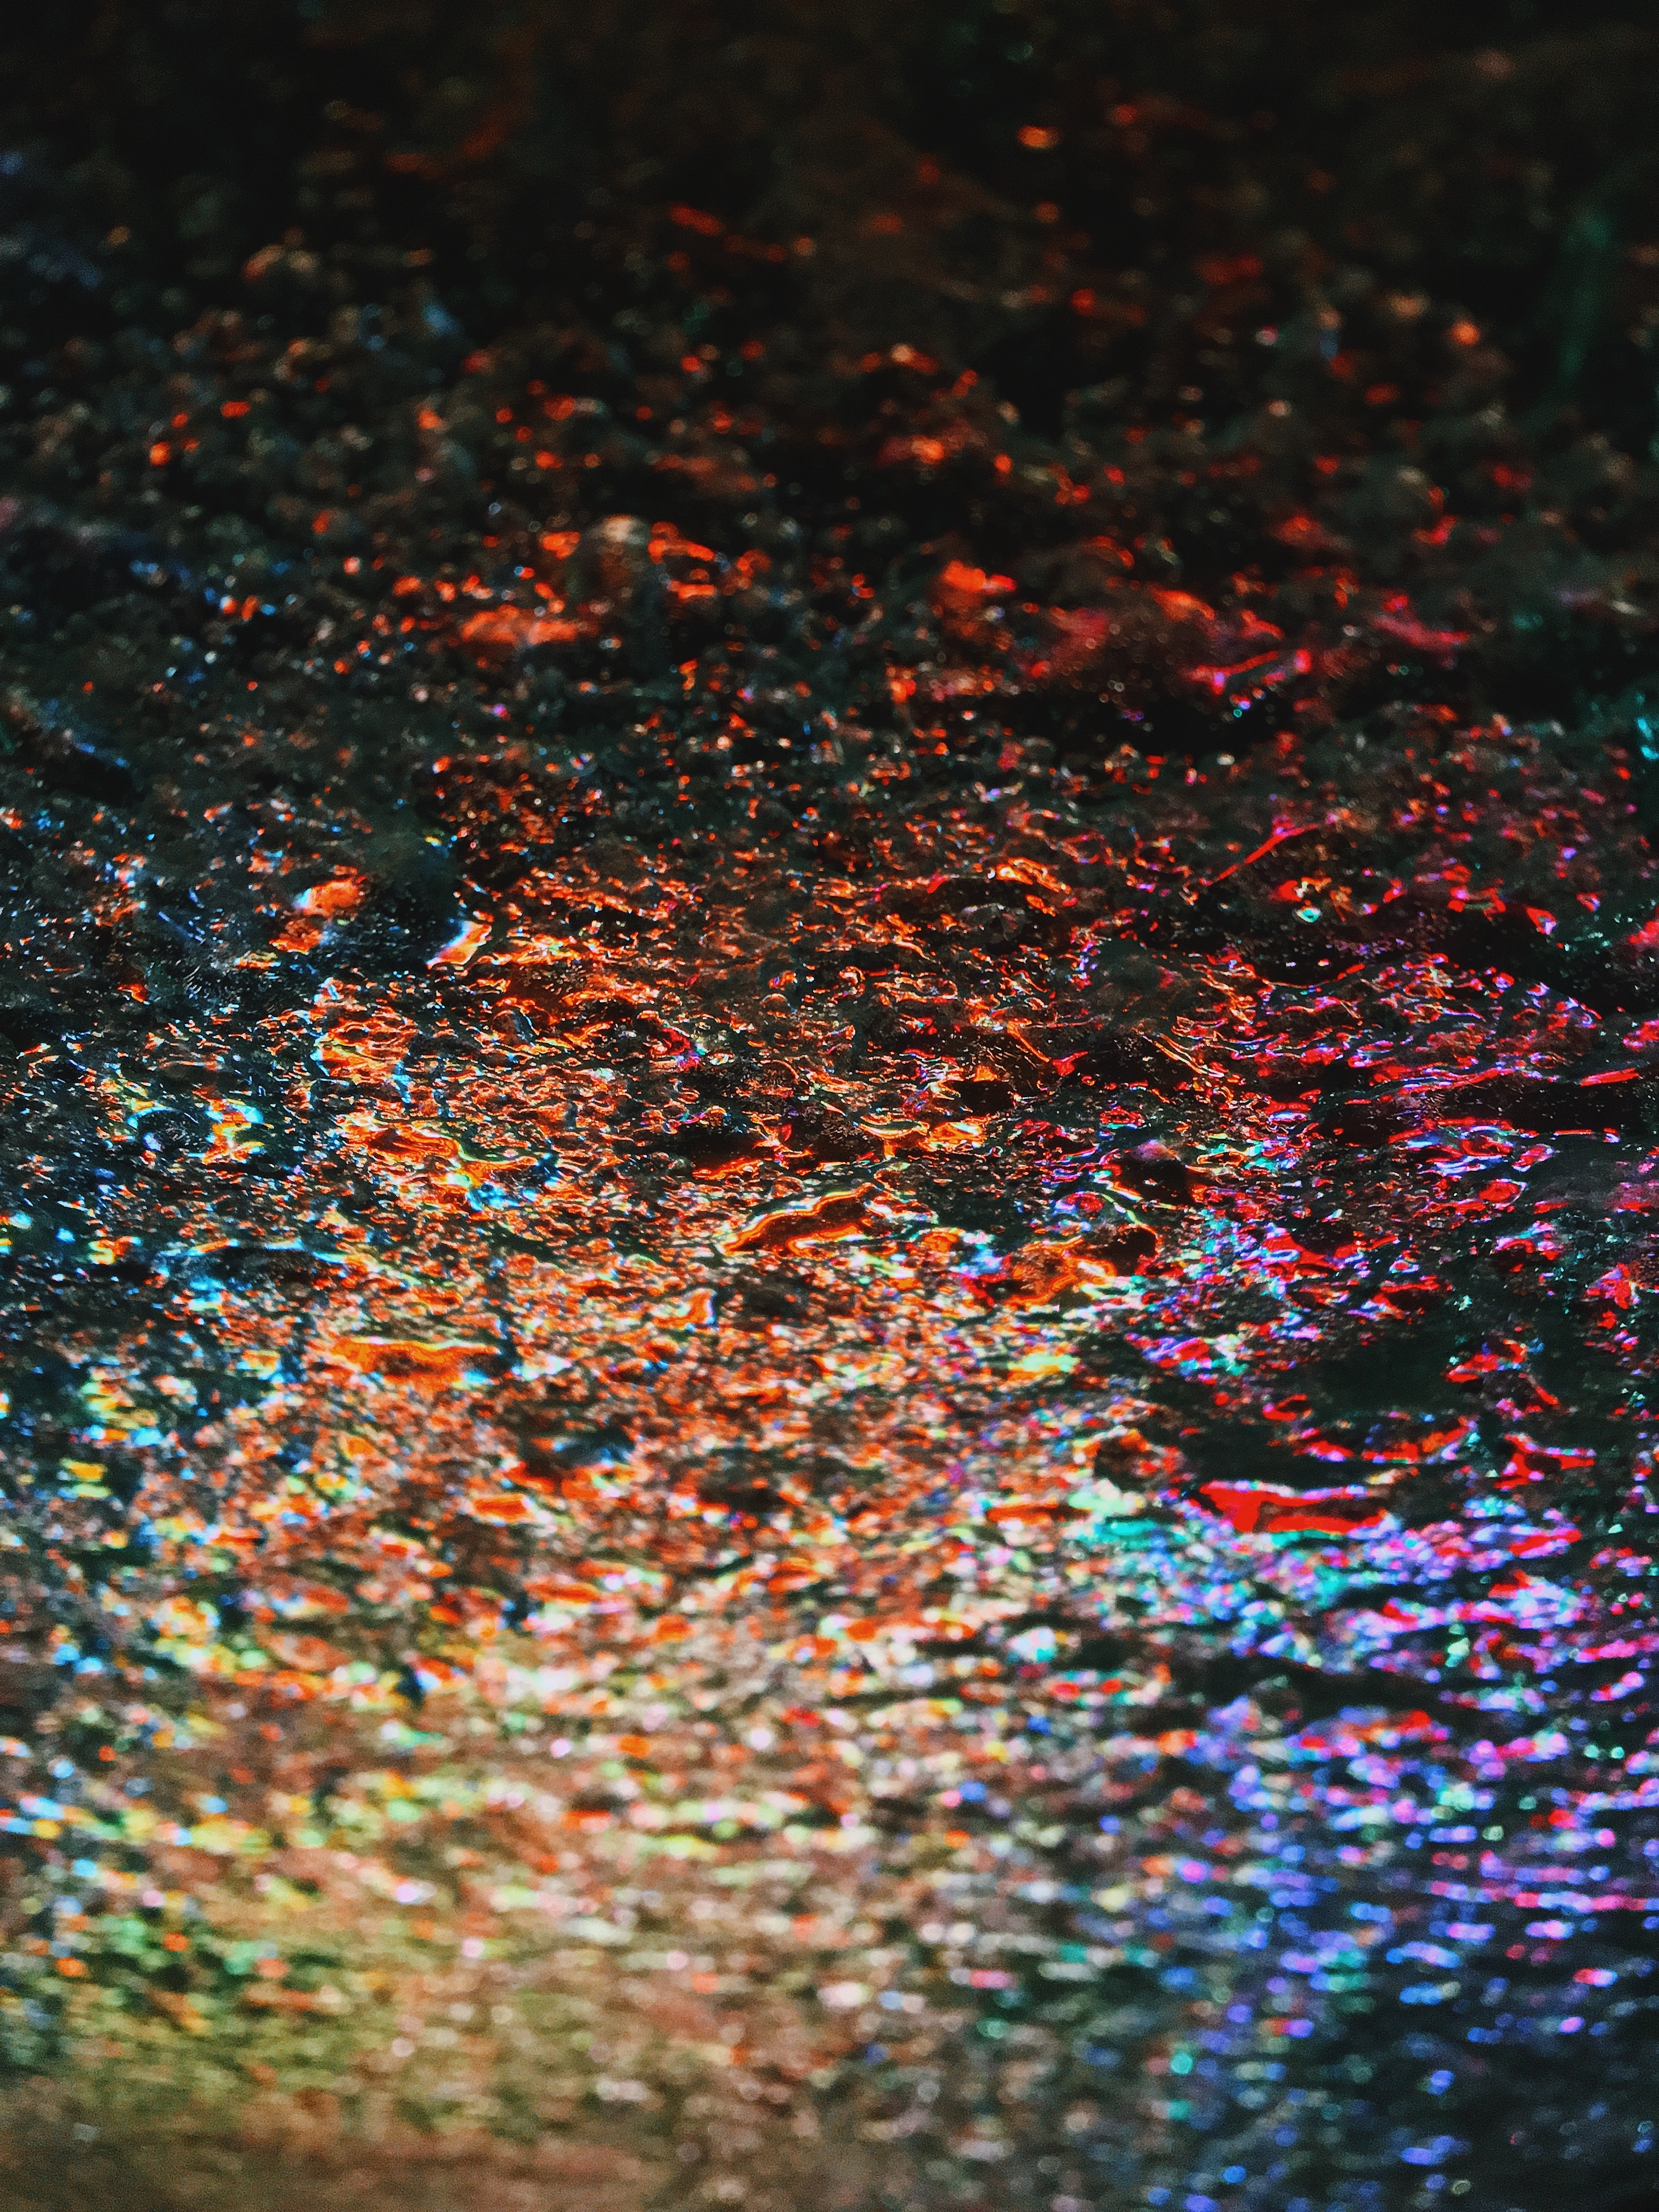
night, sunlight, texture, leaf, flower, reflection, color, macro photography